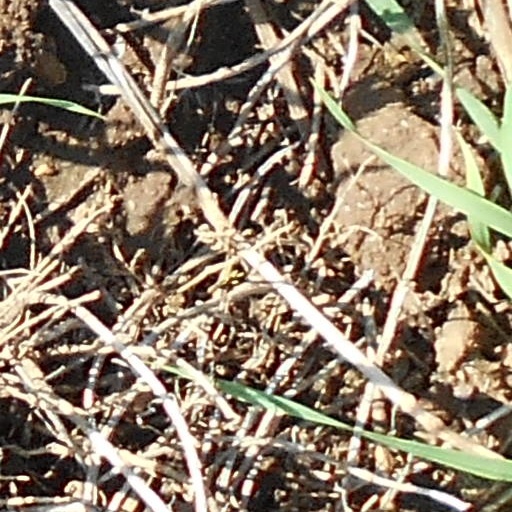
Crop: wheat